Ryza Cenon

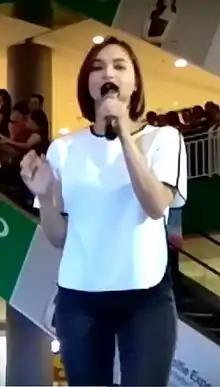
Ryza Cenon at Gaisano Mall of Davao in 2017

Rhiza "Ryza" Ann Cenon Simbulan (born December 21, 1987) is a Filipino actress, dancer, model and painter.